Wong–Baker Faces Pain Rating Scale

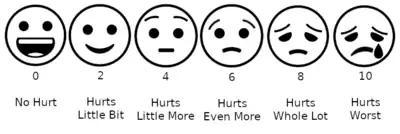
An emoji representation of the Wong-Baker scale

The Wong–Baker Faces Pain Rating Scale is a pain scale that was developed by Donna Wong and Connie Baker. The scale shows a series of faces ranging from a happy face at 0, or "no hurt", to a crying face at 10, which represents "hurts like the worst pain imaginable". Based on the faces and written descriptions, the patient chooses the face that best describes their level of pain.